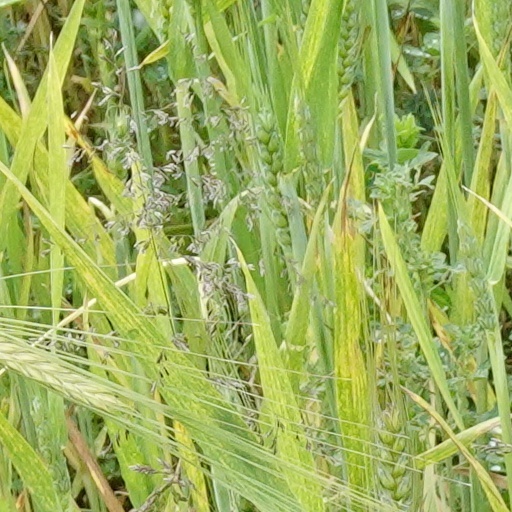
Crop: wheat